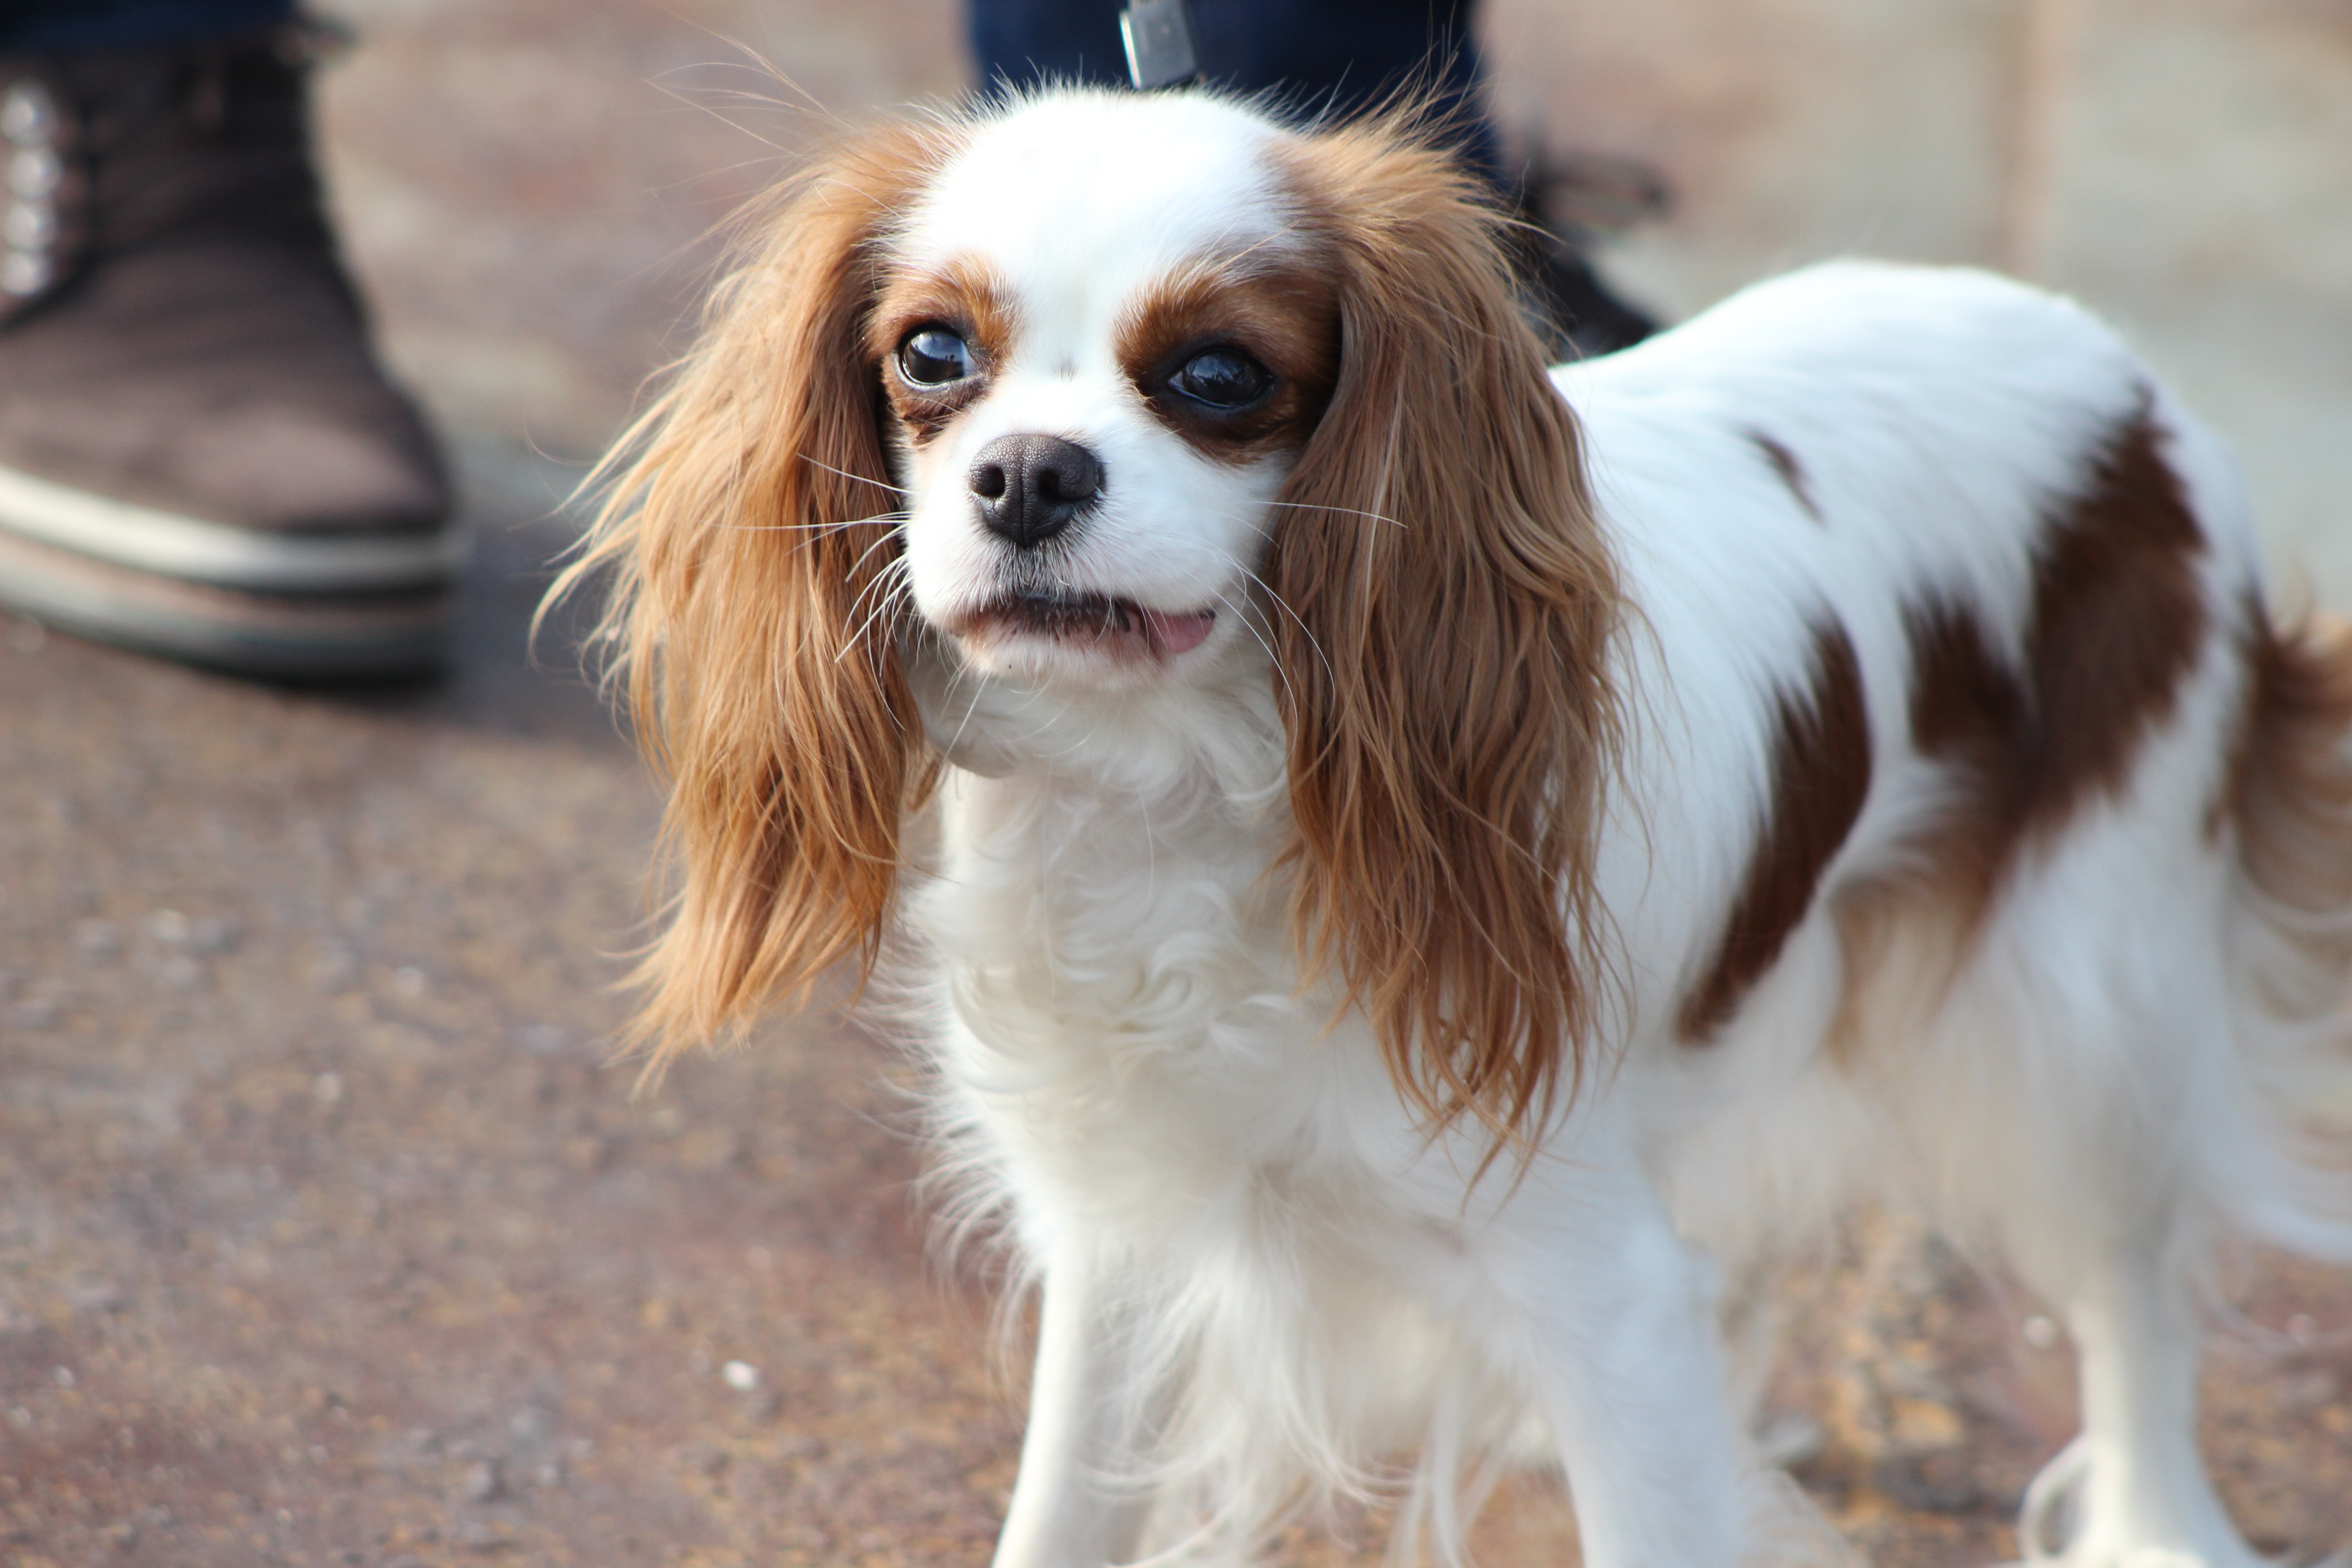
dog, mammal, spaniel, vertebrate, beautiful, dog breed, cavalier king charles spaniel, on the way, king charles spaniel, dog like mammal, carnivoran, kooikerhondje, french spaniel, cavachon, welsh springer spaniel, phalene